Magnetic chicane

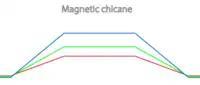
Magnetic chicane compresses bunches longitudinally by shortening the path of more massive particles

A magnetic chicane also called a bunch compressor helps form dense bunches of electrons in a free-electron laser. A magnetic chicane makes electrons detour slightly from their otherwise straight path, and in that way is similar to a chicane on a road.